Lissocampus filum

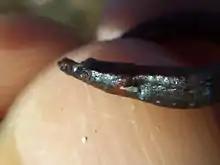
The distinctive "snout" of "Lissocampus filum"

Lissocampus filum, also known as the shortsnout pipefish, is a species of marine fish belonging to the family Syngnathidae. This species can be found in tidepools, algae beds, and estuaries in the coastal region surrounding New Zealand and the Chatham Islands. Its diet is thought to consist of small crustaceans such as copepods. The yellow-eyed penguin ("Megadyptes antipodes") has been recorded as a predator of "Lissocampus filum". Reproduction occurs through ovoviviparity in which the males brood eggs before giving live birth.